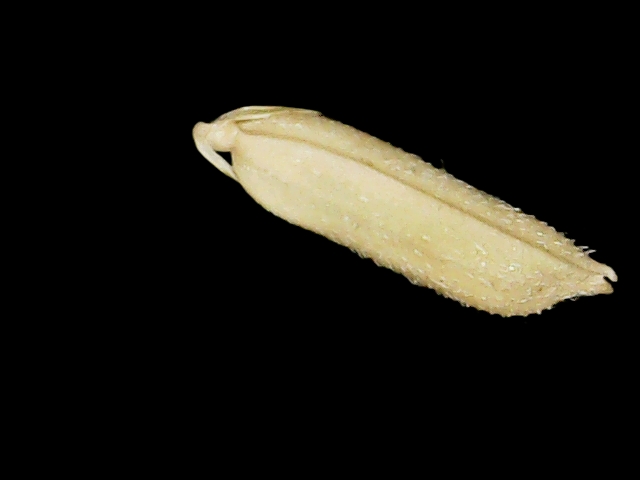
Rice variety: Binadhan19